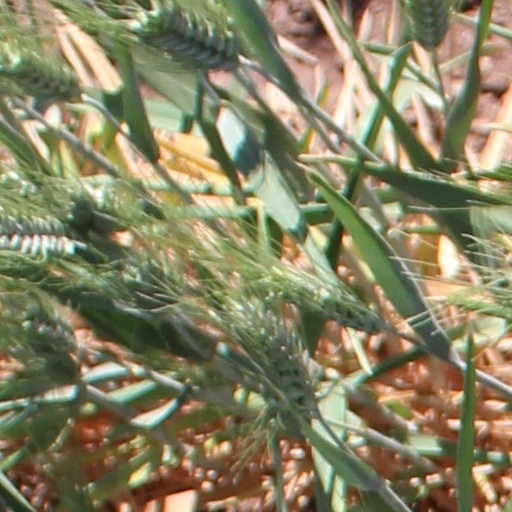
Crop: wheat